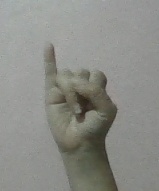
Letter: meem